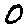
Label: 0